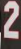
Number: 2